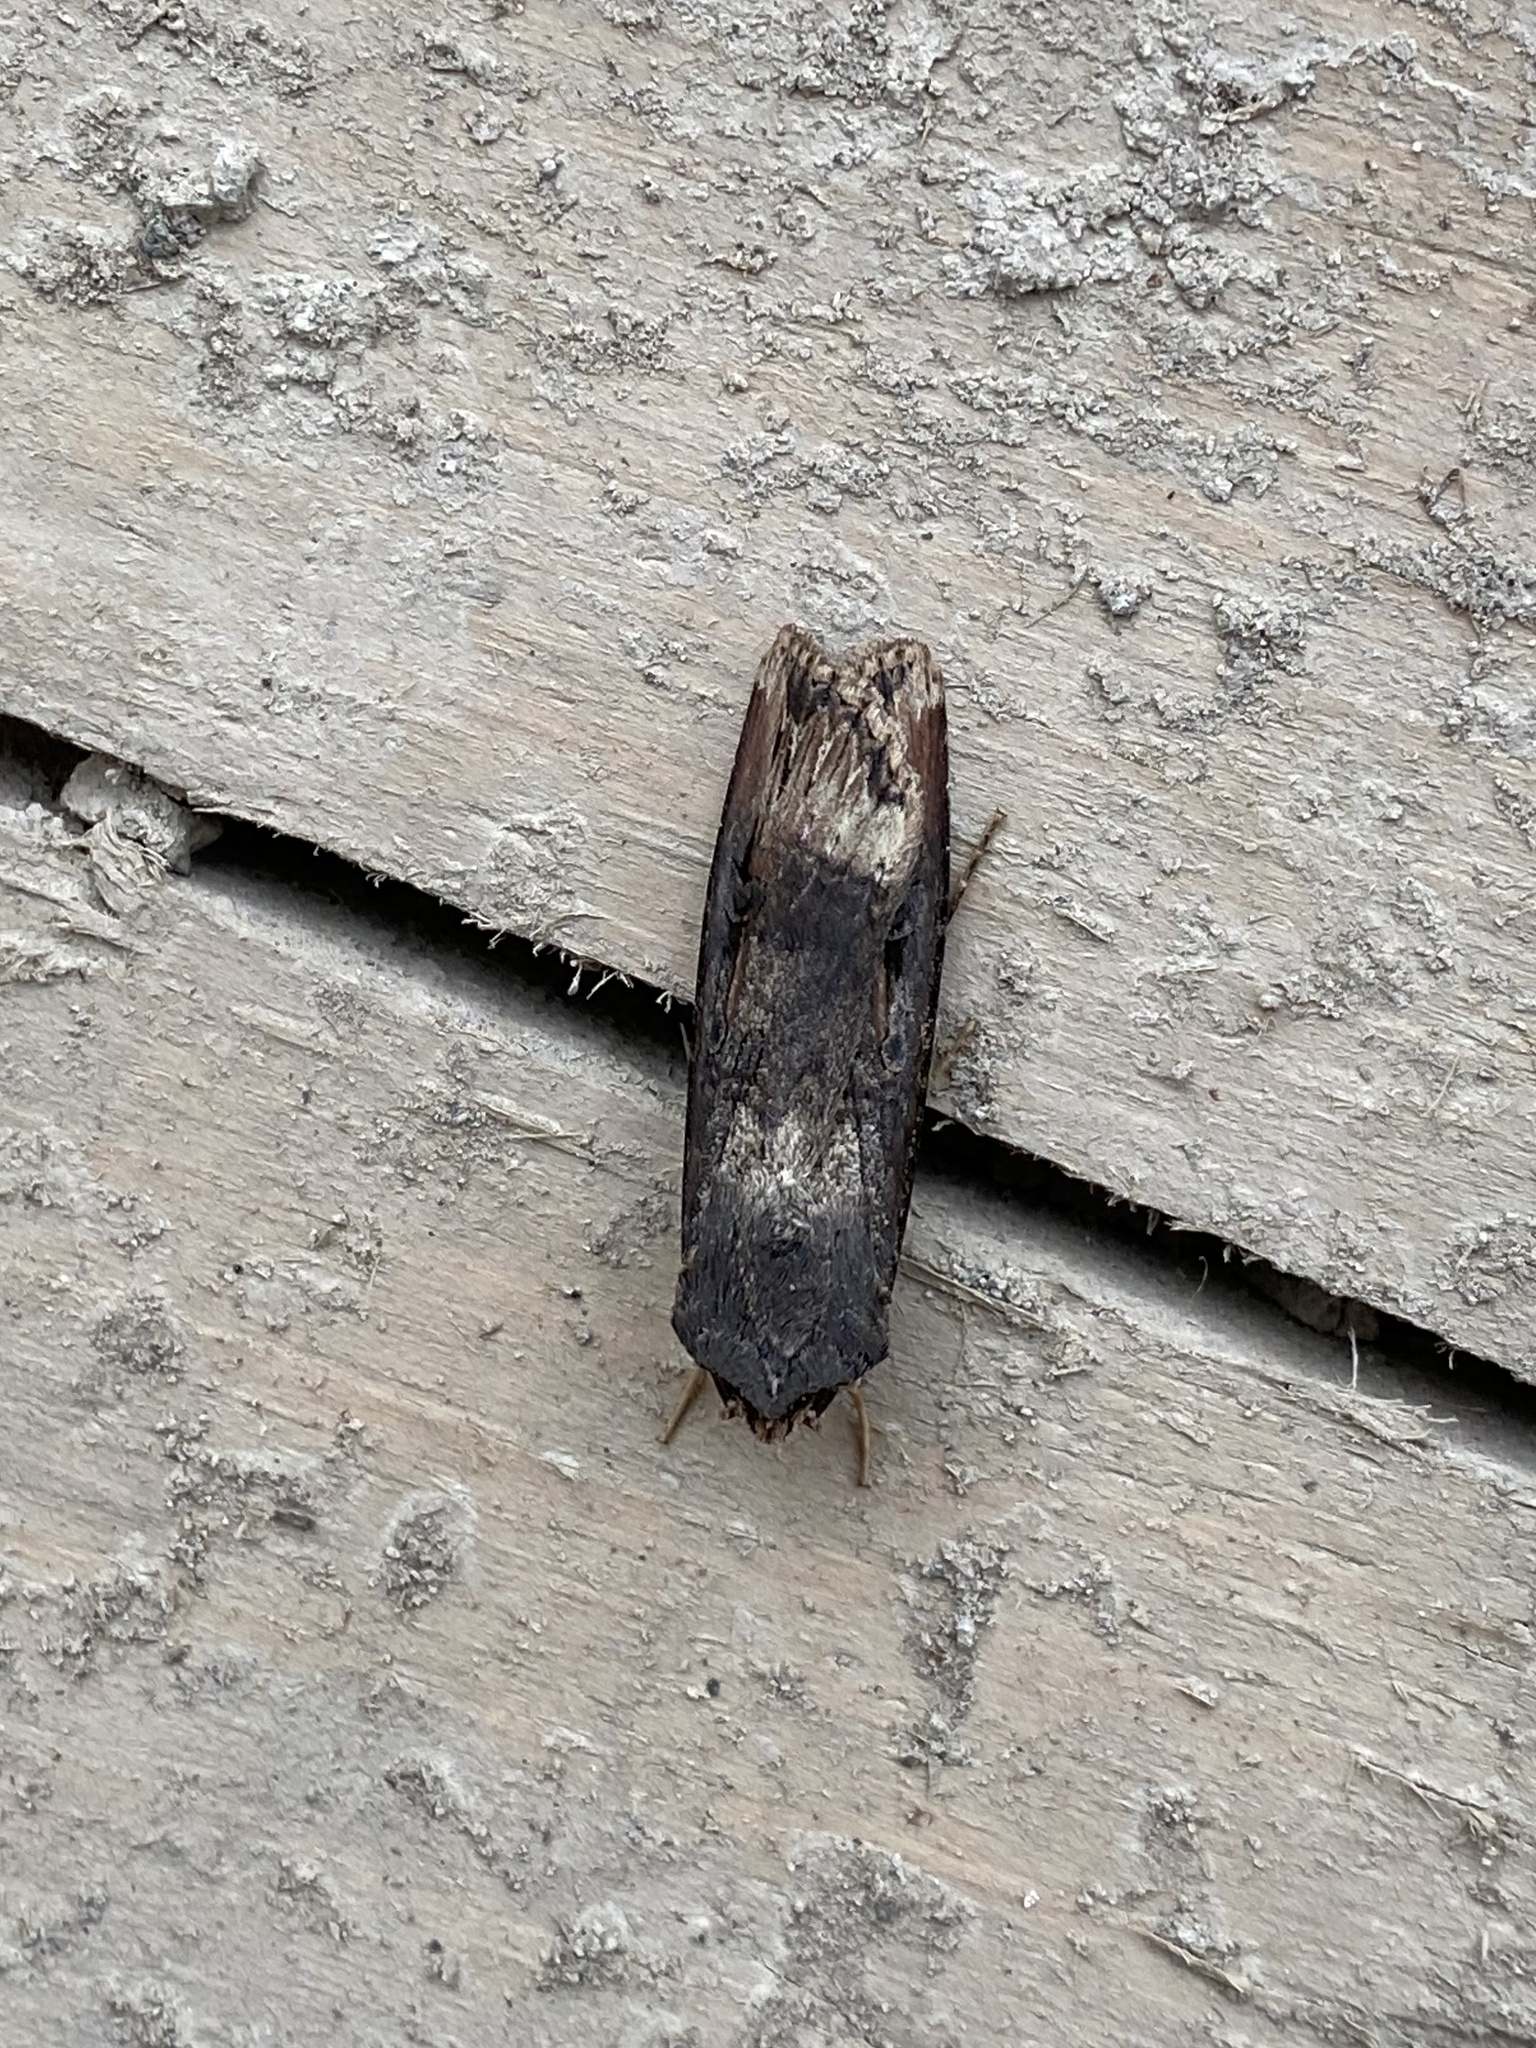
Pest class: cutworms